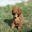
Label: dog